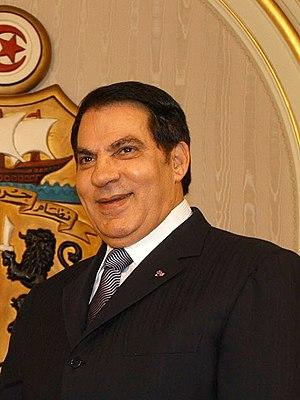
Les élections législatives tunisiennes de 1994, les neuvièmes à se tenir en Tunisie, sont organisées le 20 mars 1994. Les élections ont lieu en même temps que l'élection présidentielle. Le parti qui a obtenu le plus grand nombre de sièges est le Rassemblement constitutionnel démocratique.
Les grèves de Gafsa, également désignées sous les noms d'événements de Gafsa ou de révolte du bassin minier de Gafsa est un important mouvement social qui a secoué la région minière du sud-ouest tunisien — particulièrement la ville de Redeyef mais aussi Moularès, Métlaoui et Mdhilla — pendant près de six mois en 2008.
Le référendum constitutionnel tunisien de 2002, organisé à l'initiative du président Zine el-Abidine Ben Ali qui l'a annoncé le 7 novembre 2001, s'est tenu le 26 mai 2002. Il s'agit du premier référendum de l'histoire du pays.
En France, plus de 750 millions de SMS ont été recensés durant la nuit du 31 décembre au 1ᵉʳ janvier, dont 400 millions pour SFR et 240 millions pour Bouygues.
L'élection présidentielle tunisienne de 2009, la neuvième à se tenir en Tunisie, est organisée le 25 octobre 2009 ; les électeurs résidents à l'étranger votent du 17 au 24 octobre.
On désigne par censure en Tunisie les tentatives par les gouvernements de Tunisie d'empêcher ou de restreindre l'échange d'informations à contenus indésirables et de contrôler la diffusion ainsi que le contenu des échanges d'informations, principalement par les médias de masse. Dans l'histoire de la Tunisie, des mesures pour le contrôle de l'information ont été prises depuis l'apparition du quatrième pouvoir, les médias, au XIXᵉ siècle, tout en servant divers intérêts selon l'arrière-plan historique, et impliquant donc différents acteurs. Tandis que dans la première moitié du XXᵉ siècle, pendant le protectorat, on tente de réprimer le mouvement de libération, les mesures de censure, après la fondation de la République tunisienne, ont été principalement dirigées contre les critiques du régime, des abus politiques et sociaux, ainsi que contre les activités des groupes et syndicats d'opposition. La censure du paysage médiatique sous-jacent a continuellement évolué : jusqu'au milieu du siècle, c'était principalement la presse, notamment les journaux, qui était touchée par la censure.
L'élection présidentielle tunisienne de 2004, qui a eu lieu le 24 octobre de cette année, est la huitième du genre à se tenir en Tunisie.
Les élections législatives tunisiennes de 2004, les onzièmes à se tenir en Tunisie, sont organisées le 24 octobre 2004. Les élections ont lieu en même temps que l'élection présidentielle. Le parti qui a obtenu le plus grand nombre de sièges est le Rassemblement constitutionnel démocratique.
Chronologie en Afrique